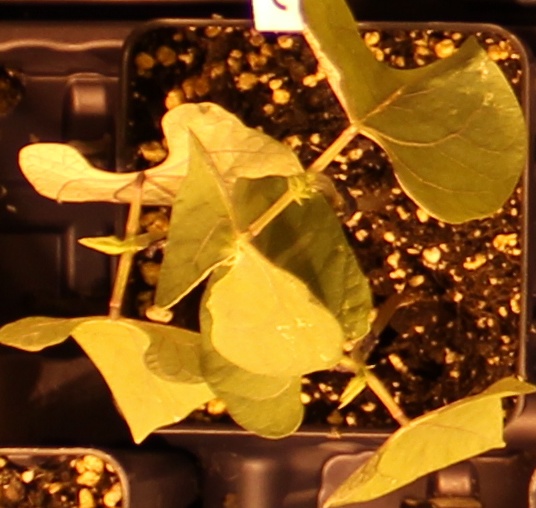
Label: Blackbean